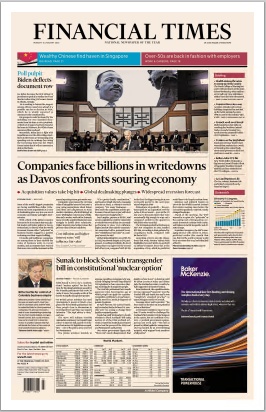
Financial Times Europe “ January 16, 2023 | E
This is a digital item. Upon payment, you'll receive your download link by email typically within 24 hours. Financial Times, newspaper edited in London. Its paper version is printed Monday through Saturday throughout the world.
Brand: magazineandnewspaper
Category: Media > Magazines & Newspapers > Newspapers > International Newspapers